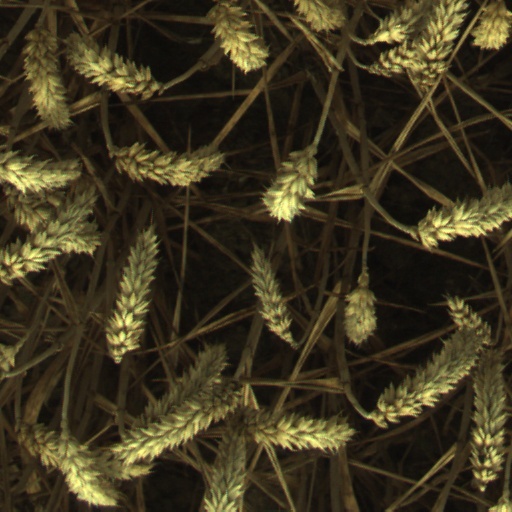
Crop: wheat